Betty Waldo Parish

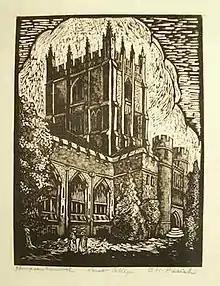
Betty Waldo Parish, Thompson Memorial, Vassar College, 1932, wood engraving, 10 x 7 inches

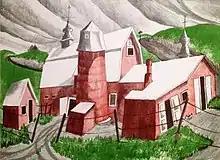
Betty Waldo Parish, Country Barn, lithograph in colors, about 1936, 12 1/4 x 16 3/4 inches

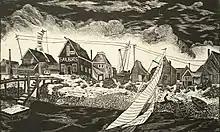
Vineyard Haven (Martha's Vineyard), 1945, wood engraving, 9 x 15 inches

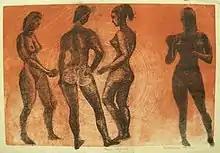
Betty Waldo Parish, Four Figures, 1950, wood engraving printed in black and sepia, 10 x 15 inches

Parish was a skillful printmaker and painter who worked in a modernist representational style on subjects that were predominantly landscapes, cityscapes, figures, and still lifes. "Thompson Memorial, Vassar College," shown at left, illustrates her handling of a landscape in woodblock early in her career. "Country Barn," shown at right, illustrates her handling of color lithography at about the same time. "Vinyard Haven (Martha's Vinyard)," shown at left, illustrates her handling of a seascape in woodblock late in her career. "Four Figures," shown at right, illustrates her handling of figures in woodblock late in her career.